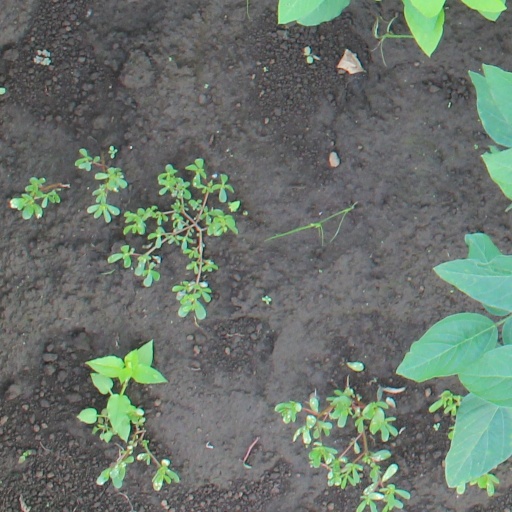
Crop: soybean